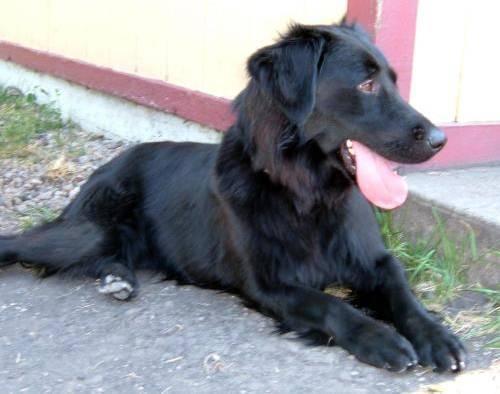
dog